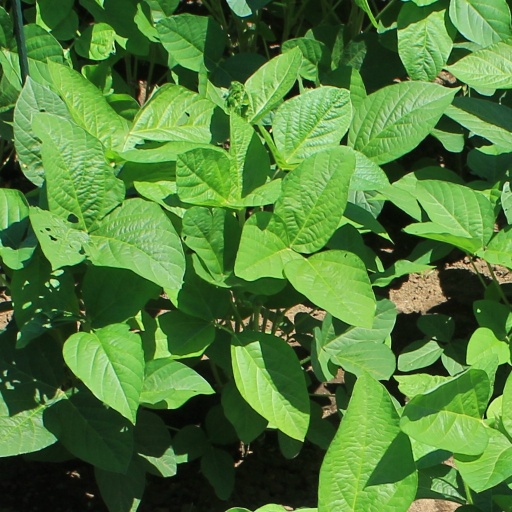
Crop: soybean